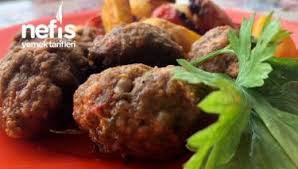
Yemek: izmir_kofte